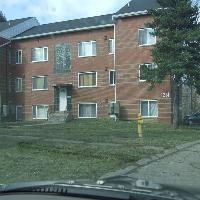
Weather: cloudy or overcast